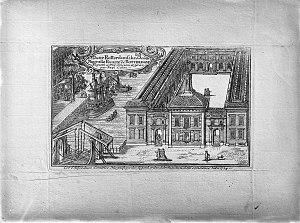
""Nieuwe Rotterdamsche Beurse / Nouvelle Bourse de Rotterdam / Figurée à vuë doiseau et Grav. / par Jaqs Collan"". ""Cet edifice d'un Simetriee Magnifique du Segond ordre d'Architecture a été commencé l'An 1724."""